Frankfurt Stresemannallee station

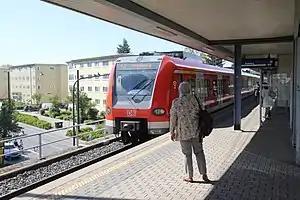
S-Bahn train at Stresemannallee in 2014

Frankfurt Stresemannallee station is a railway station served by the S6 service of the Rhine-Main S-Bahn in the Sachsenhausen district of Frankfurt, Germany.